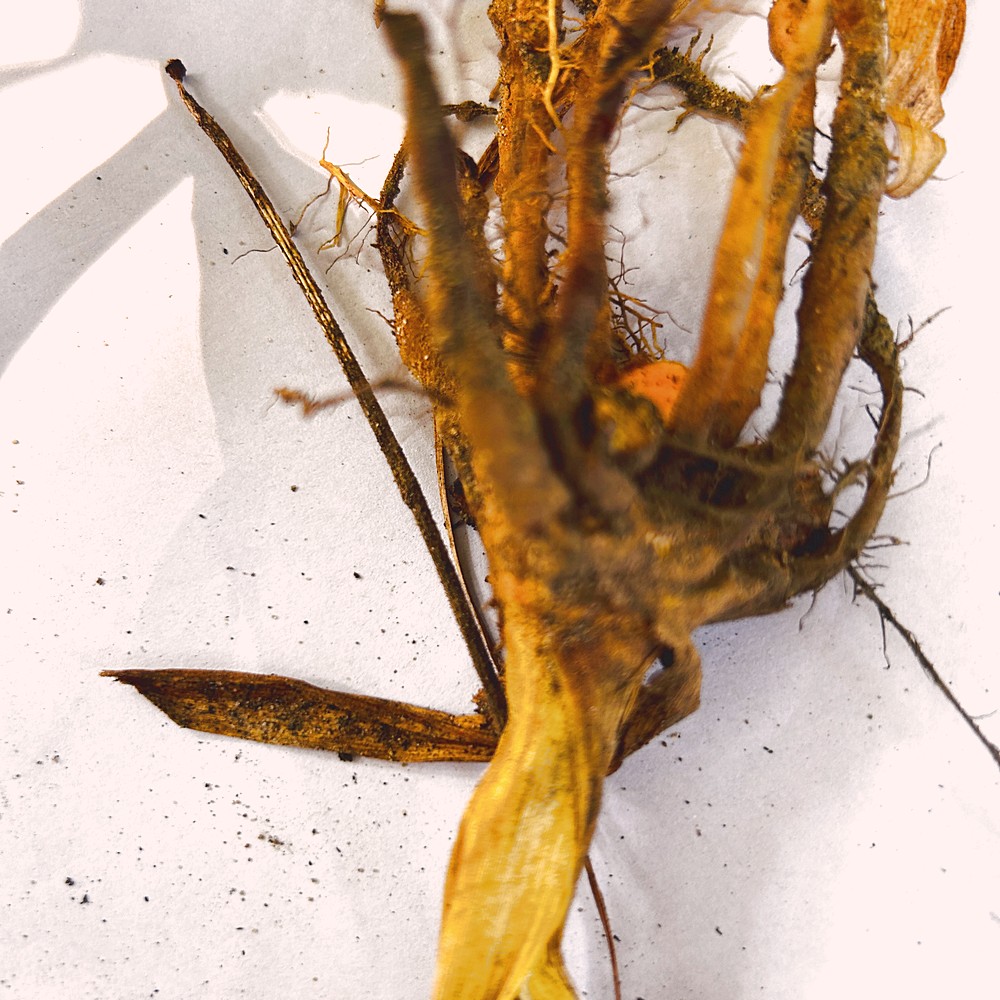
Label: Rhizome Disease Root